Sikhs

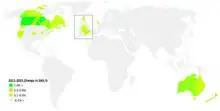
2011–2021 change in Sikh %

The five Ks ("panj kakaar") are five articles of faith which all initiated ("Amritdhari") Sikhs are obliged to wear. The symbols represent the ideals of Sikhism: honesty, equality, fidelity, meditating on Waheguru and never bowing to tyranny.